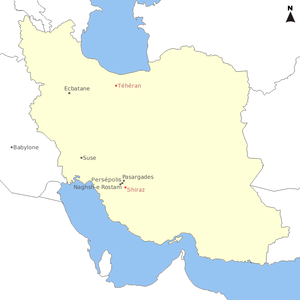
L'Empire achéménide est le premier des empires perses à régner sur une grande partie du Moyen-Orient durant le Iᵉʳ millénaire av. J.-C. Il s'étend alors au nord et à l'ouest en Asie Mineure, en Thrace et sur la plupart des régions côtières du Pont Euxin ; à l'est jusqu'en Afghanistan et sur une partie du Pakistan actuels, et au sud et au sud-ouest sur l'actuel Irak, sur la Syrie, le Liban, Israël et la Palestine, la Jordanie, le nord de l'Arabie saoudite, l'Égypte, et jusqu'au nord de la Libye.
La religion de la Perse de la période des rois achéménides est mal connue, faute de sources nombreuses, provenant essentiellement de l'entourage royal. Nos connaissances portent donc essentiellement sur une religion d'État, très influencée par le pouvoir royal et ses besoins idéologiques. Cette religion présente des liens avec le mazdéisme/zoroastrisme des Perses ultérieurs, mais on discute encore pour savoir si on peut employer ces noms pour la religion des Perses de l'époque achéménide.
Persépolis, Parsa en vieux-persan, était une capitale de l’empire perse achéménide. Le site se trouve dans la plaine de Marvdasht, au pied de la montagne Kuh-e Rahmat, à environ 75 km au nord-est de la ville de Shiraz, province de Fars, Iran.